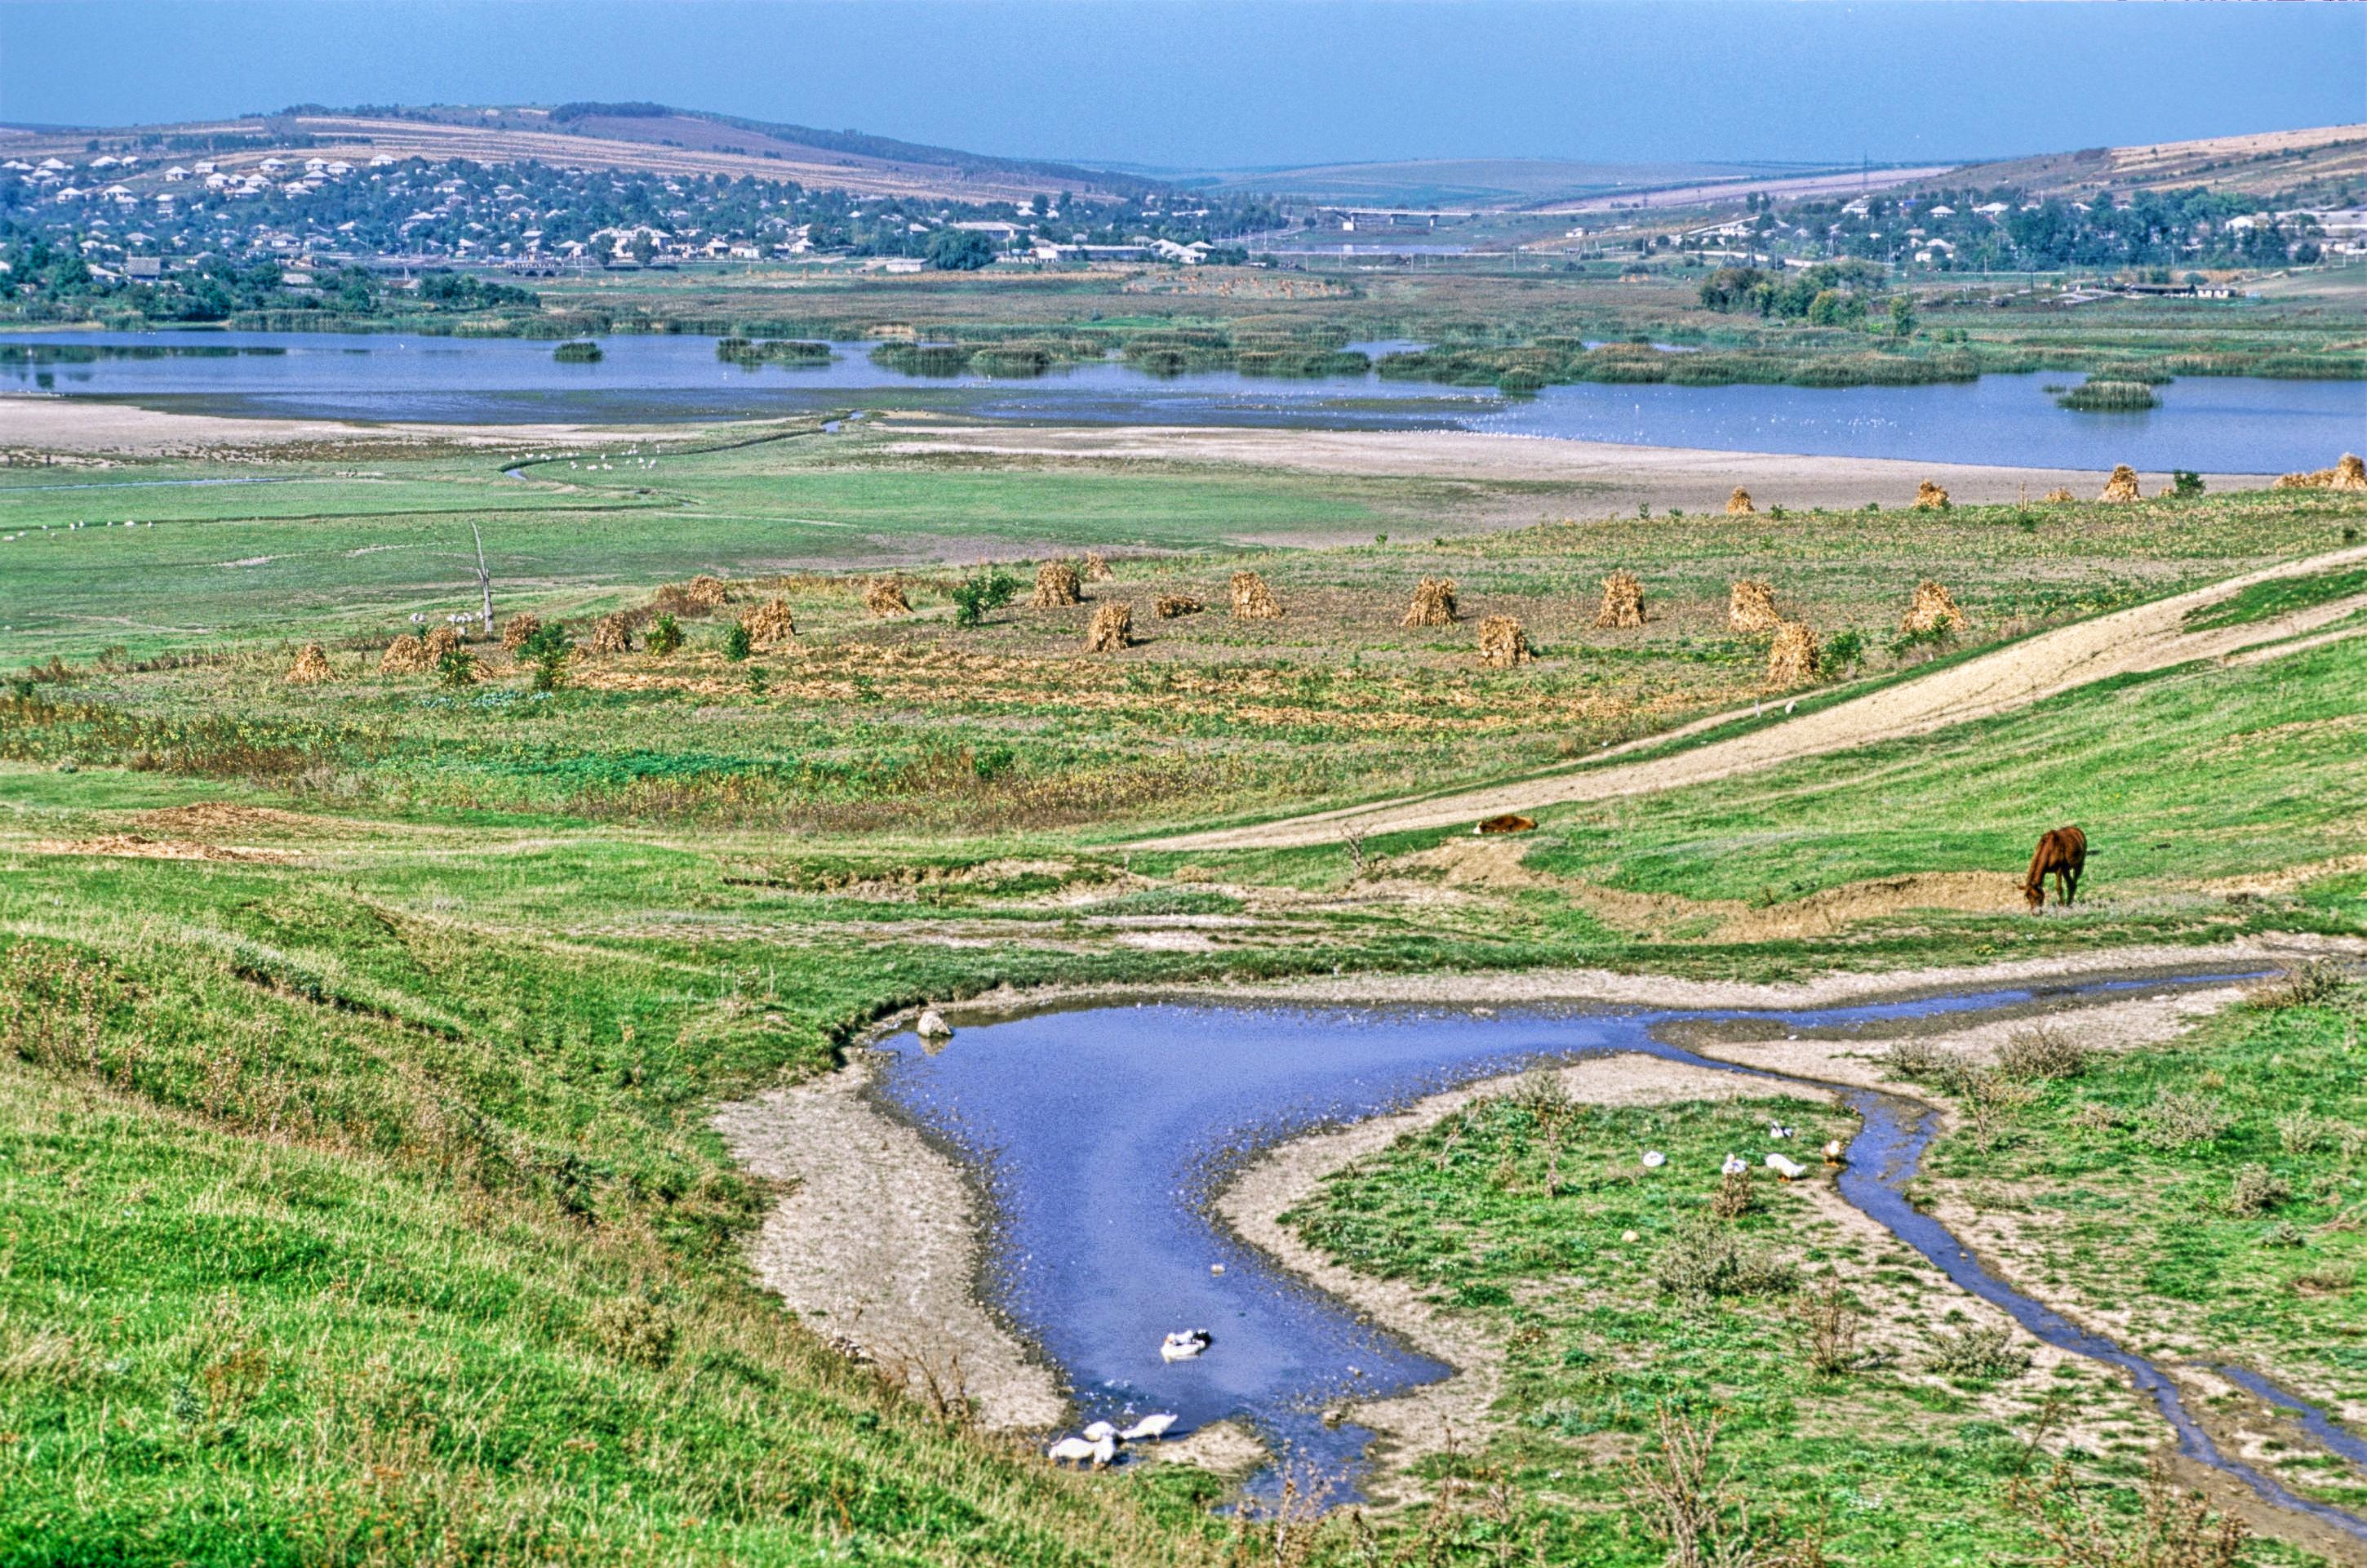
landscape, coast, water, nature, marsh, hay, field, farm, countryside, river, country, summer, stream, rural, spring, scenic, horse, reservoir, waterway, plain, outside, hdr, fields, polder, grassland, wetland, floodplain, plateau, habitat, ecosystem, estuary, tundra, moldova, salt marsh, rural area, landform, aerial photography, natural environment, geographical feature, sport venue